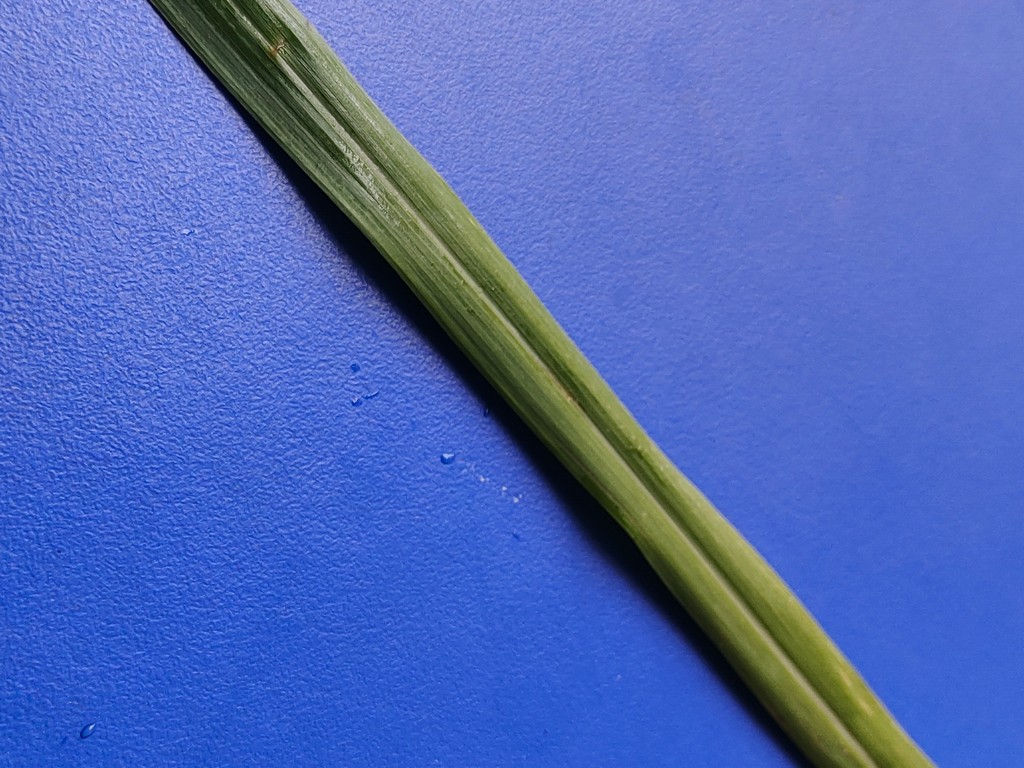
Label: Healthy